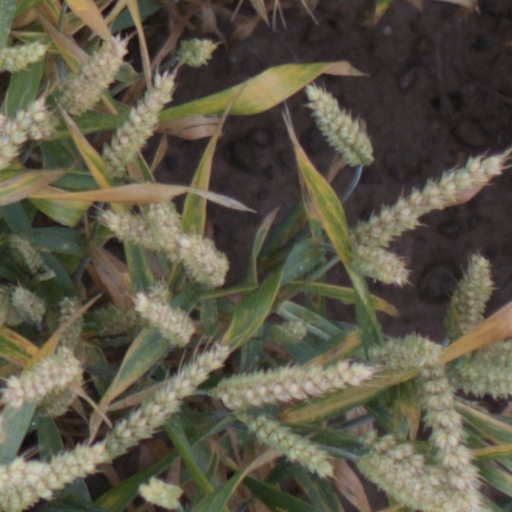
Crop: wheat